Field hockey at the 2012 Summer Olympics – Women's team squads

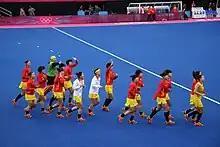
China women's hockey team, after the match against Belgium

The following is the South Korea roster in the women's field hockey tournament of the 2012 Summer Olympics.